Planter class

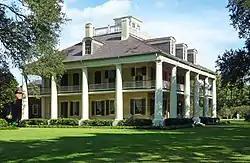
The Houmas, a plantation near Darrow, Louisiana

An age of enlightenment dominated the world of ideas in Europe during the 18th century. Philosophers began writing pamphlets against slavery and its moral and economic justifications, including Montesquieu in "The Spirit of the Laws" (1748) and Denis Diderot in the "Encyclopédie". The laws governing slavery in the French West Indies, the "Code Noir" of Louis XIV, granted unparalleled rights for slaves to marry, gather publicly, and abstain from work on Sundays. It forbade slave owners to torture or to separate families; though corporal punishment was sanctioned, masters who killed their slaves or falsely accused a slave of a crime and had the slave put to death would be fined. Masters openly and consistently broke the "Code" and passed local legislation that reversed its less desirable articles.